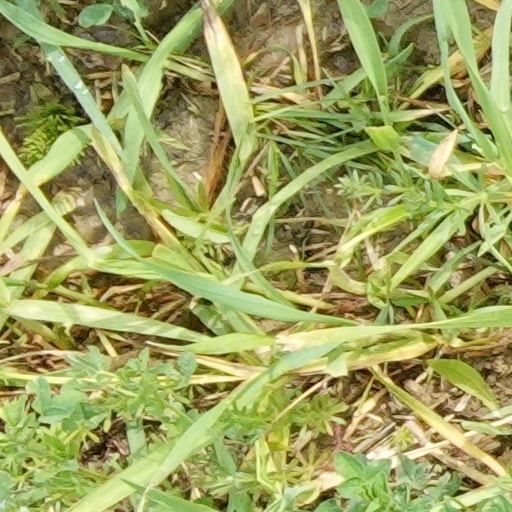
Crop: wheat